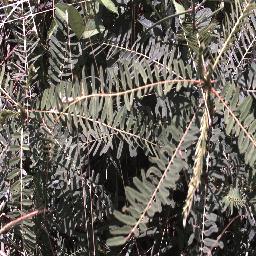
Label: negative